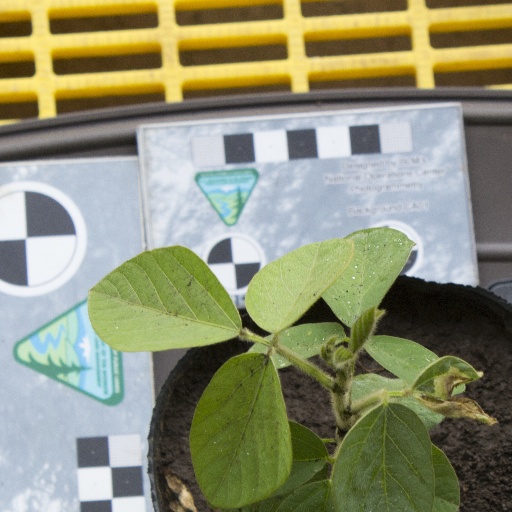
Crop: soybean